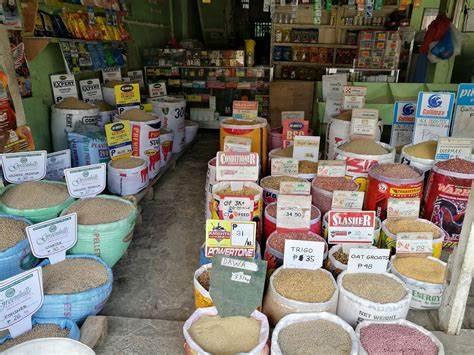
Duka lililo wazi likiwa na mifuko ya aina mbalimbali iliyofunguliwa huku kukiwa na nafaka za aina mbalimbali ndani yake kwa ajili ya kupandwa shambani na kuuzwa.